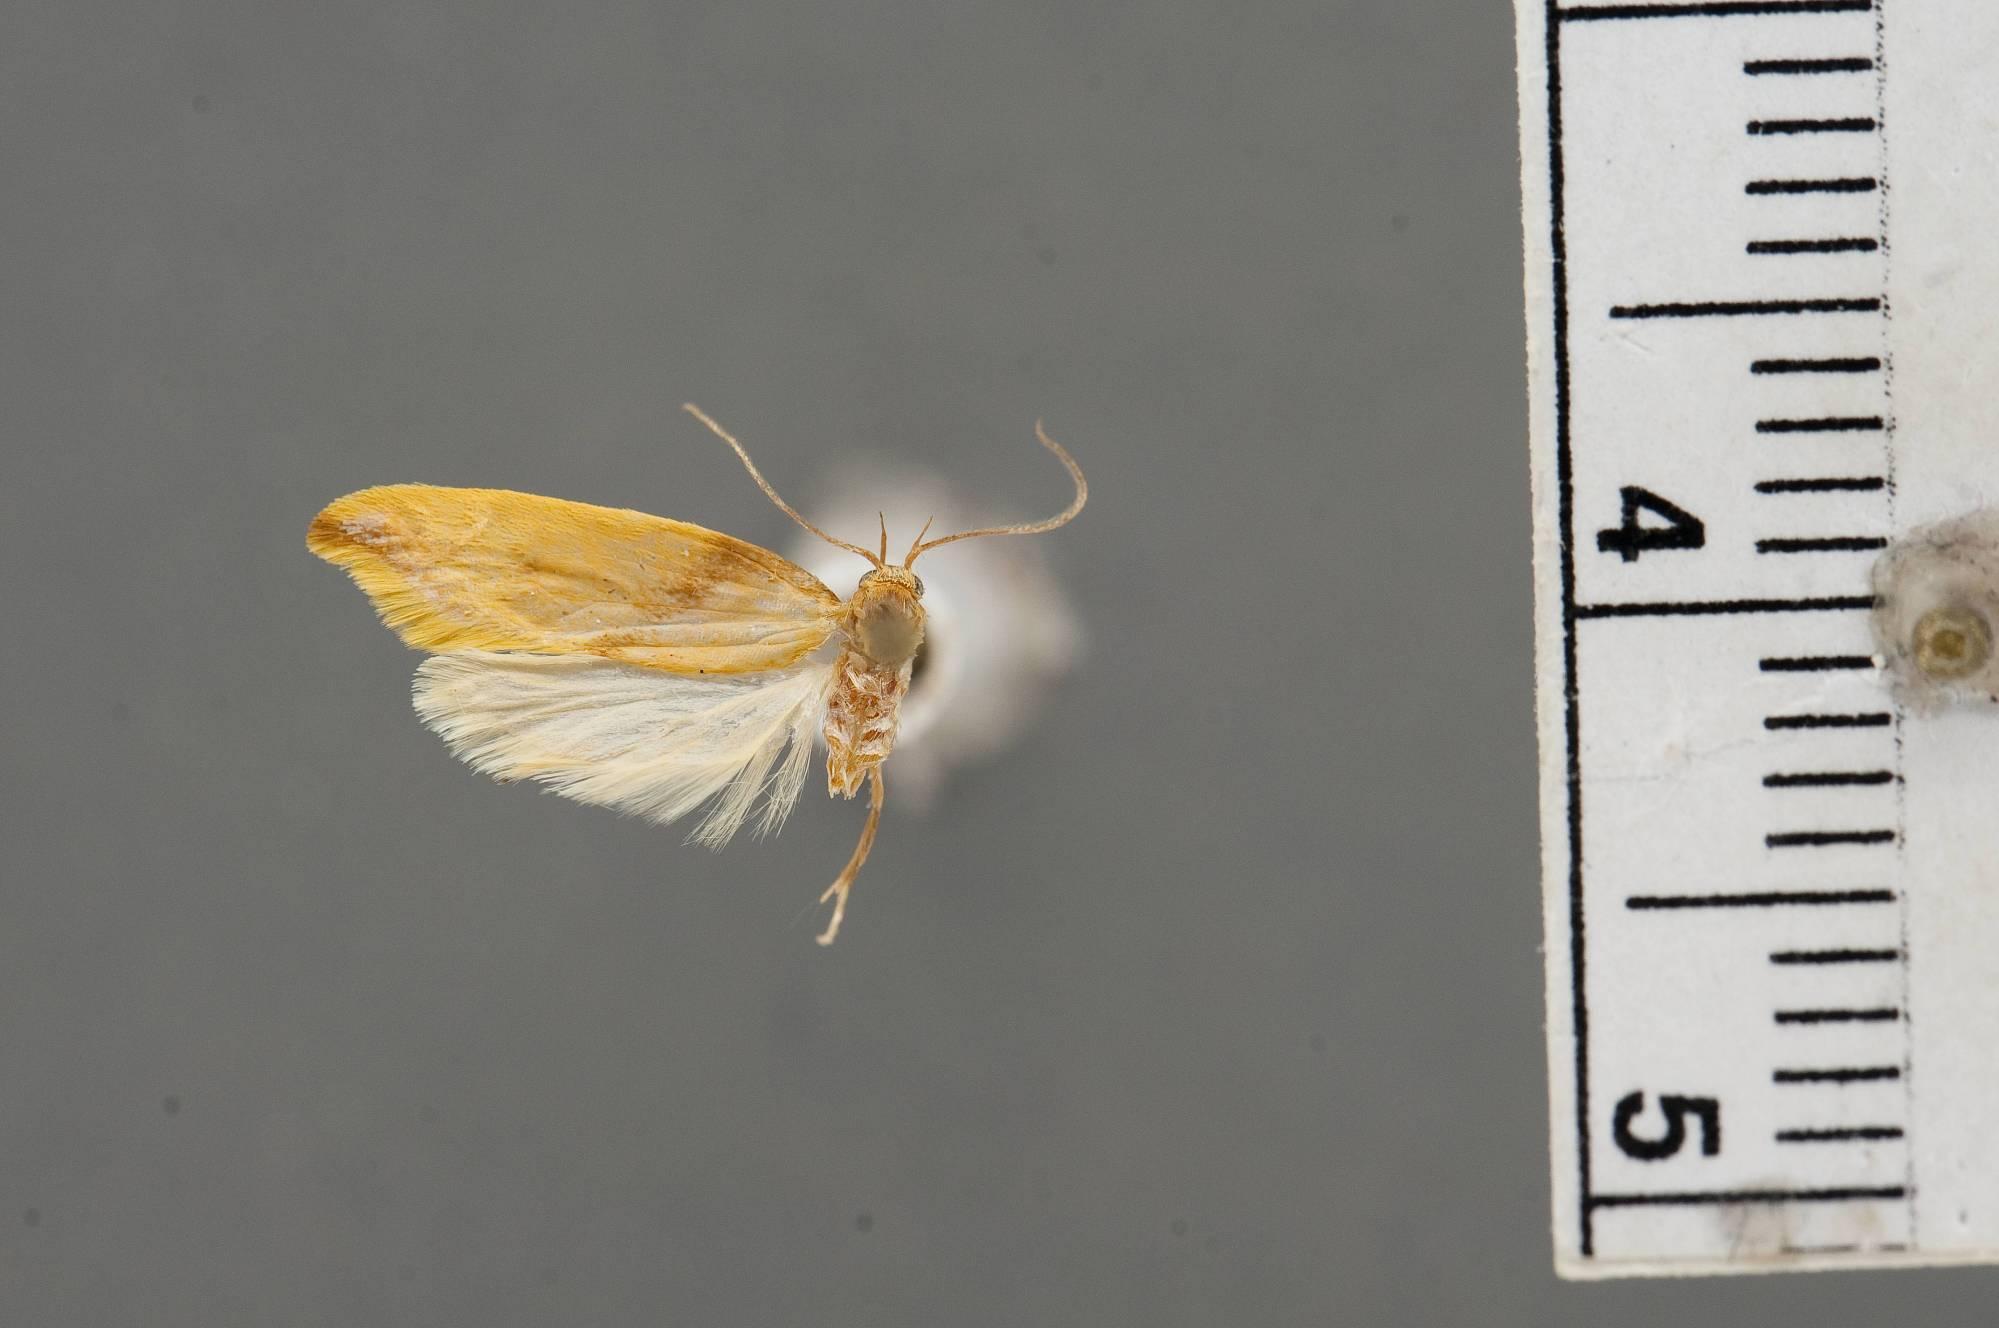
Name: Alynda sarissa
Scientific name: Alynda sarissa Clarke, 1978
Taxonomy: Animalia, Arthropoda, Insecta, Lepidoptera, Glossata, Oecophoridae, Oecophorinae
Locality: Centro-Austral, Chile
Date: Jan 1898 to Mar 1898